Eric Fischl

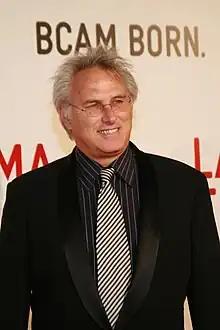
Fischl, 2008

Eric Fischl (born March 9, 1948) is an American painter, sculptor, printmaker, draughtsman and educator. He is known for his paintings depicting American suburbia from the 1970s and 1980s.